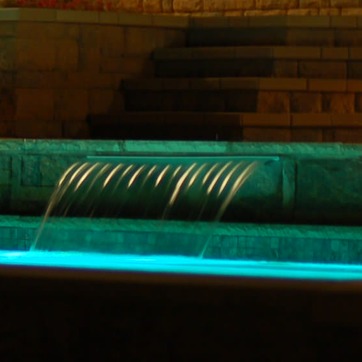
Material: water